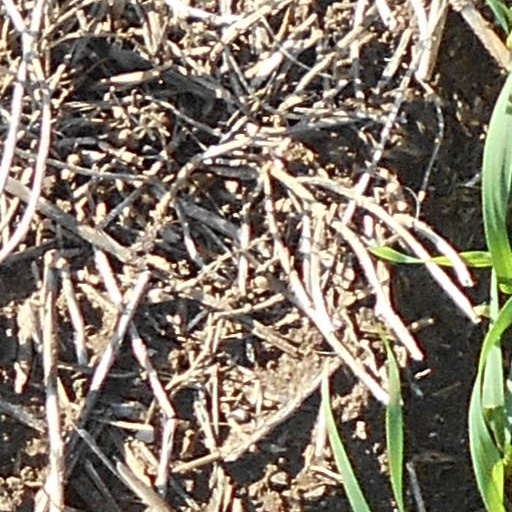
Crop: wheat